Bond (finance)

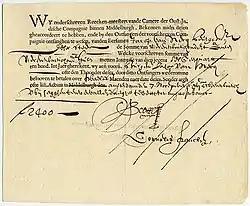
Bond issued by the Dutch East India Company in 1623

Nominal, principal, par, or face amount is the amount on which the issuer pays interest, and which, most commonly, has to be repaid at the end of the term. Some structured bonds can have a redemption amount which is different from the face amount and can be linked to the performance of particular assets.